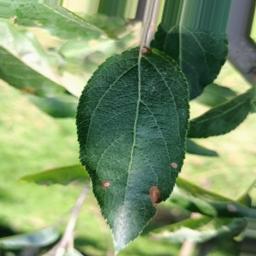
Label: Alternaria